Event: Nepal Earthquake
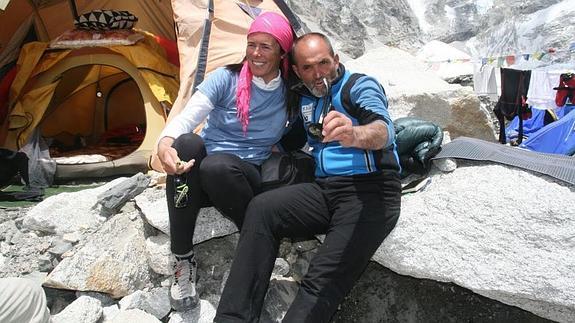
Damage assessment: no_damage